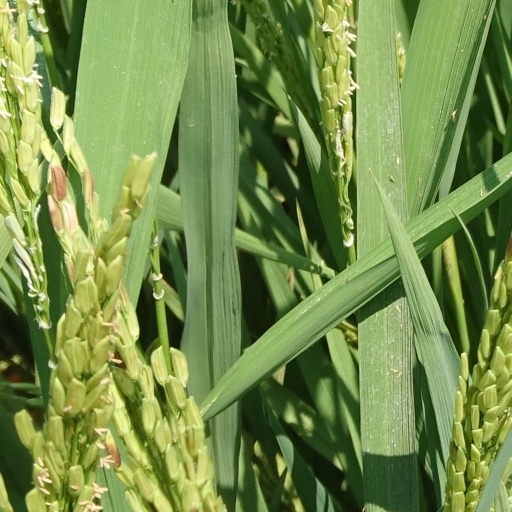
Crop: rice